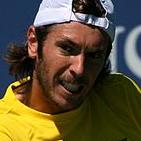
Age: 27